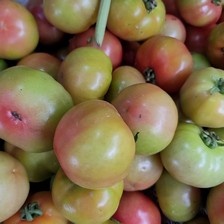
Label: tomato